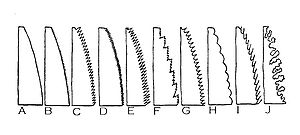
Bladrand
De mulige bladrande.
Bladenes kant, bladrand, er et vigtigt kendetegn, når man skal beskrive en plante. Kanten kan have alle former for indskæringer fra slet ingen til fuldstændig opløsning af randen.